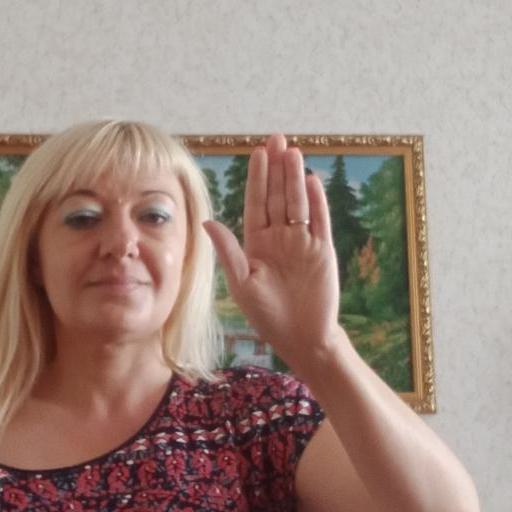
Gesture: stop